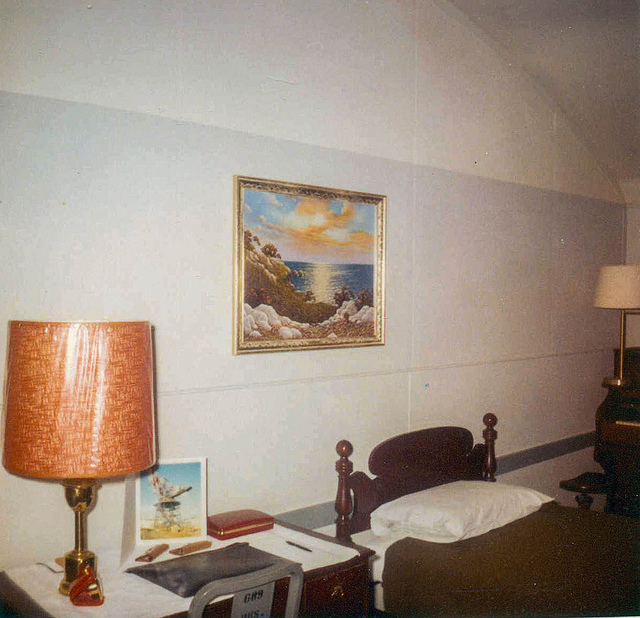
user: Given an image and a question. Answer the question in a short answer. Question: What type of room is this? Short Answer:
assistant: bedroom